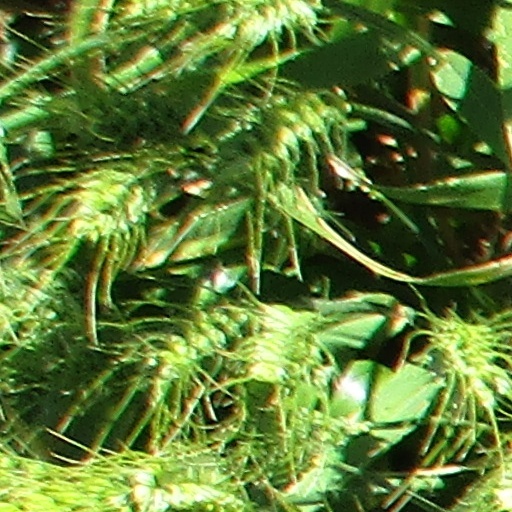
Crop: wheat